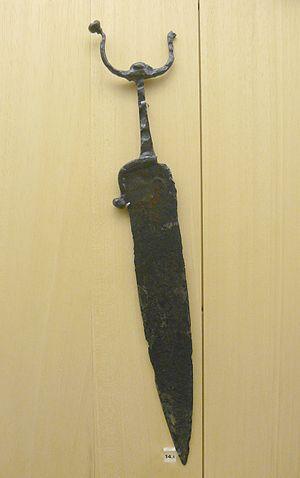
Poignard à antennes en fer trouvé dans un dragage de rivière (1964-1965) - Datation vers le VIe siècle avant notre ère - Musée de Antiquités nationales de Saint-Germain-en-Laye, n° Inv. MAN 82 885
Les poignards à antennes ainsi que les épées à antennes sont, dans la typologie des armes de la protohistoire, un type d'arme dont le pommeau de la poignée se prolonge par deux éléments relevés faisant penser à des antennes d'insecte.